Red Rock Canyon National Conservation Area

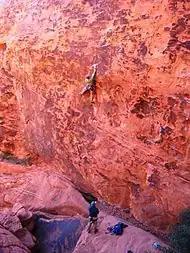
Climbers at the second pullout of the scenic loop

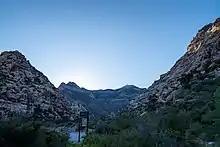
White Rock Mountain Loop Trail, one of the many trails that can be seen by visitors to Red Rock.

Although the Yosemite-size walls offer a host of challenging lines, technical climbing activity in Red Rock was not recorded before 1968. The first modern routes, climbed in the early 1970s, are described in several books. The rock is Aztec Sandstone, a relatively solid variety with hard surface varnish. Many climbs involve ascents of single crack systems hundreds of feet long.